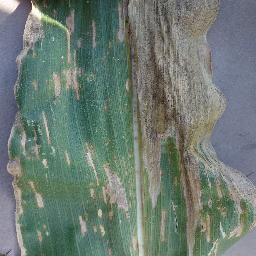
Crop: corn
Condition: (maize)_cercospora_spot_gray_spot